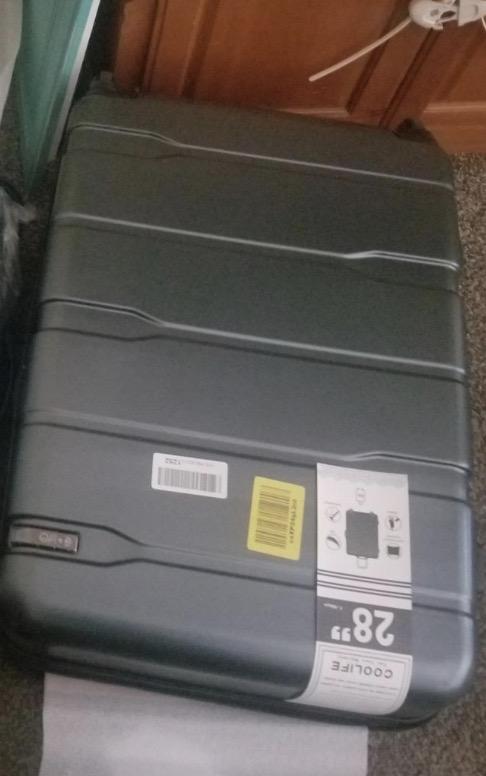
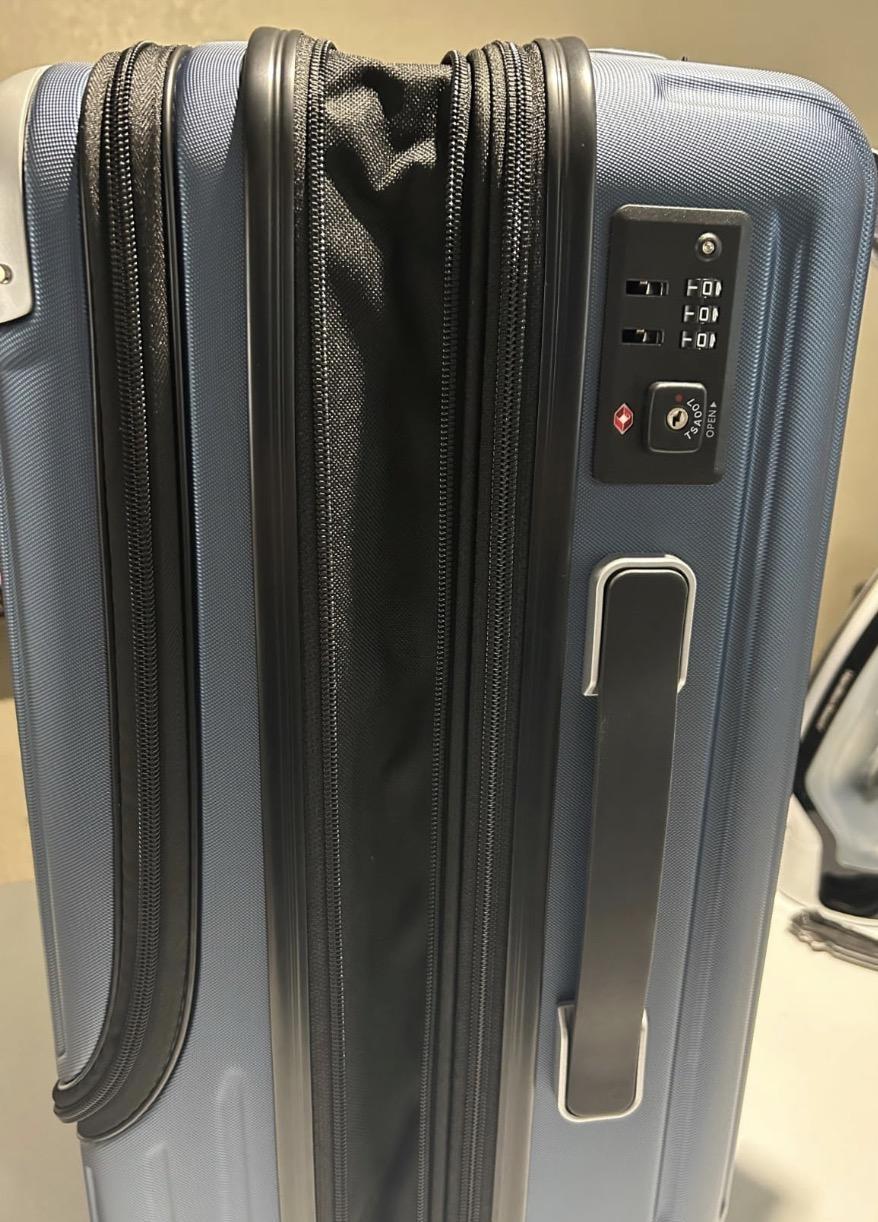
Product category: items_tea
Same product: no